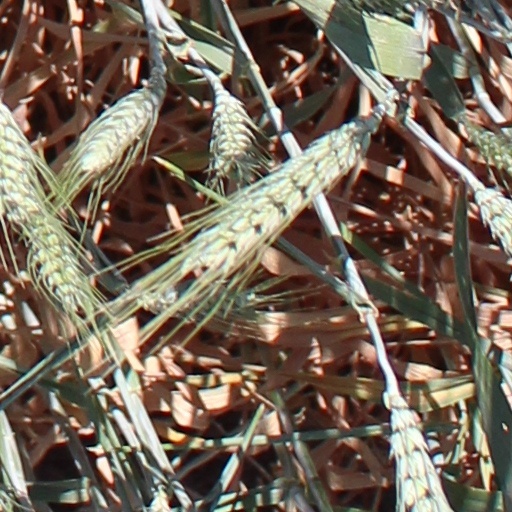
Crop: wheat